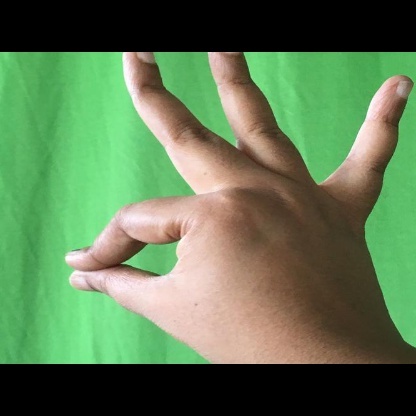
Mudra: Hamsasyam